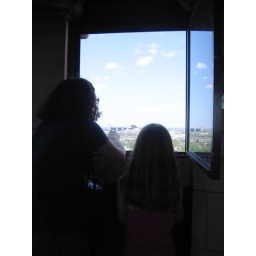
L + C in the water tower